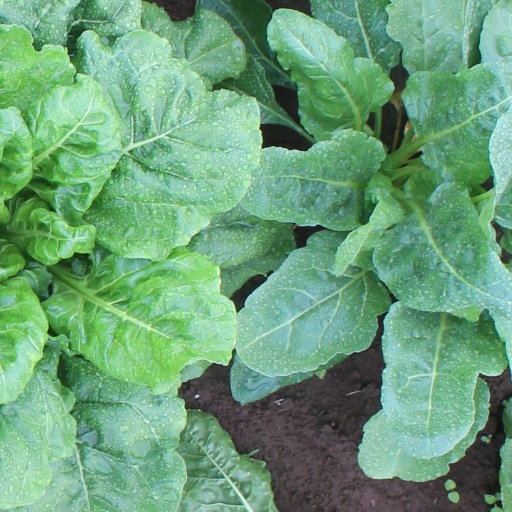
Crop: sugar beet